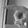
ASL letter: P